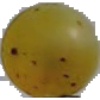
Label: Grape White 3